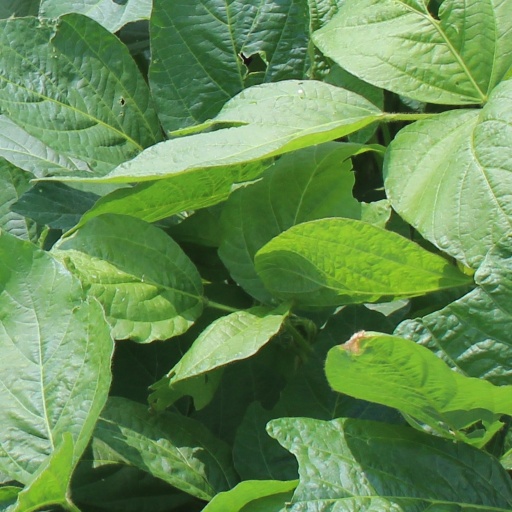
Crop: soybean